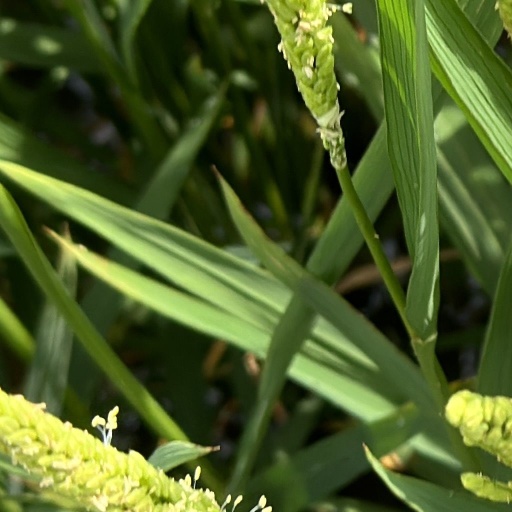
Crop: rice